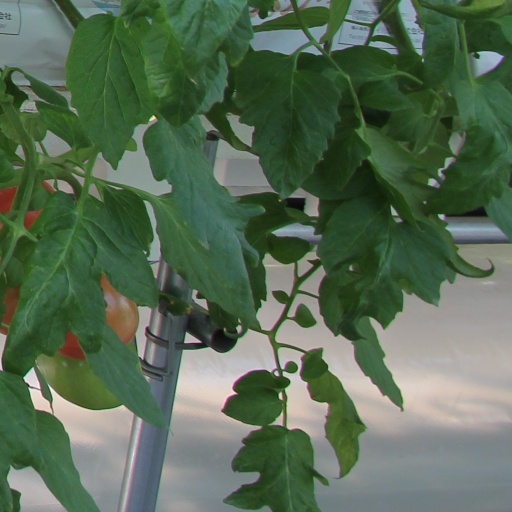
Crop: tomato